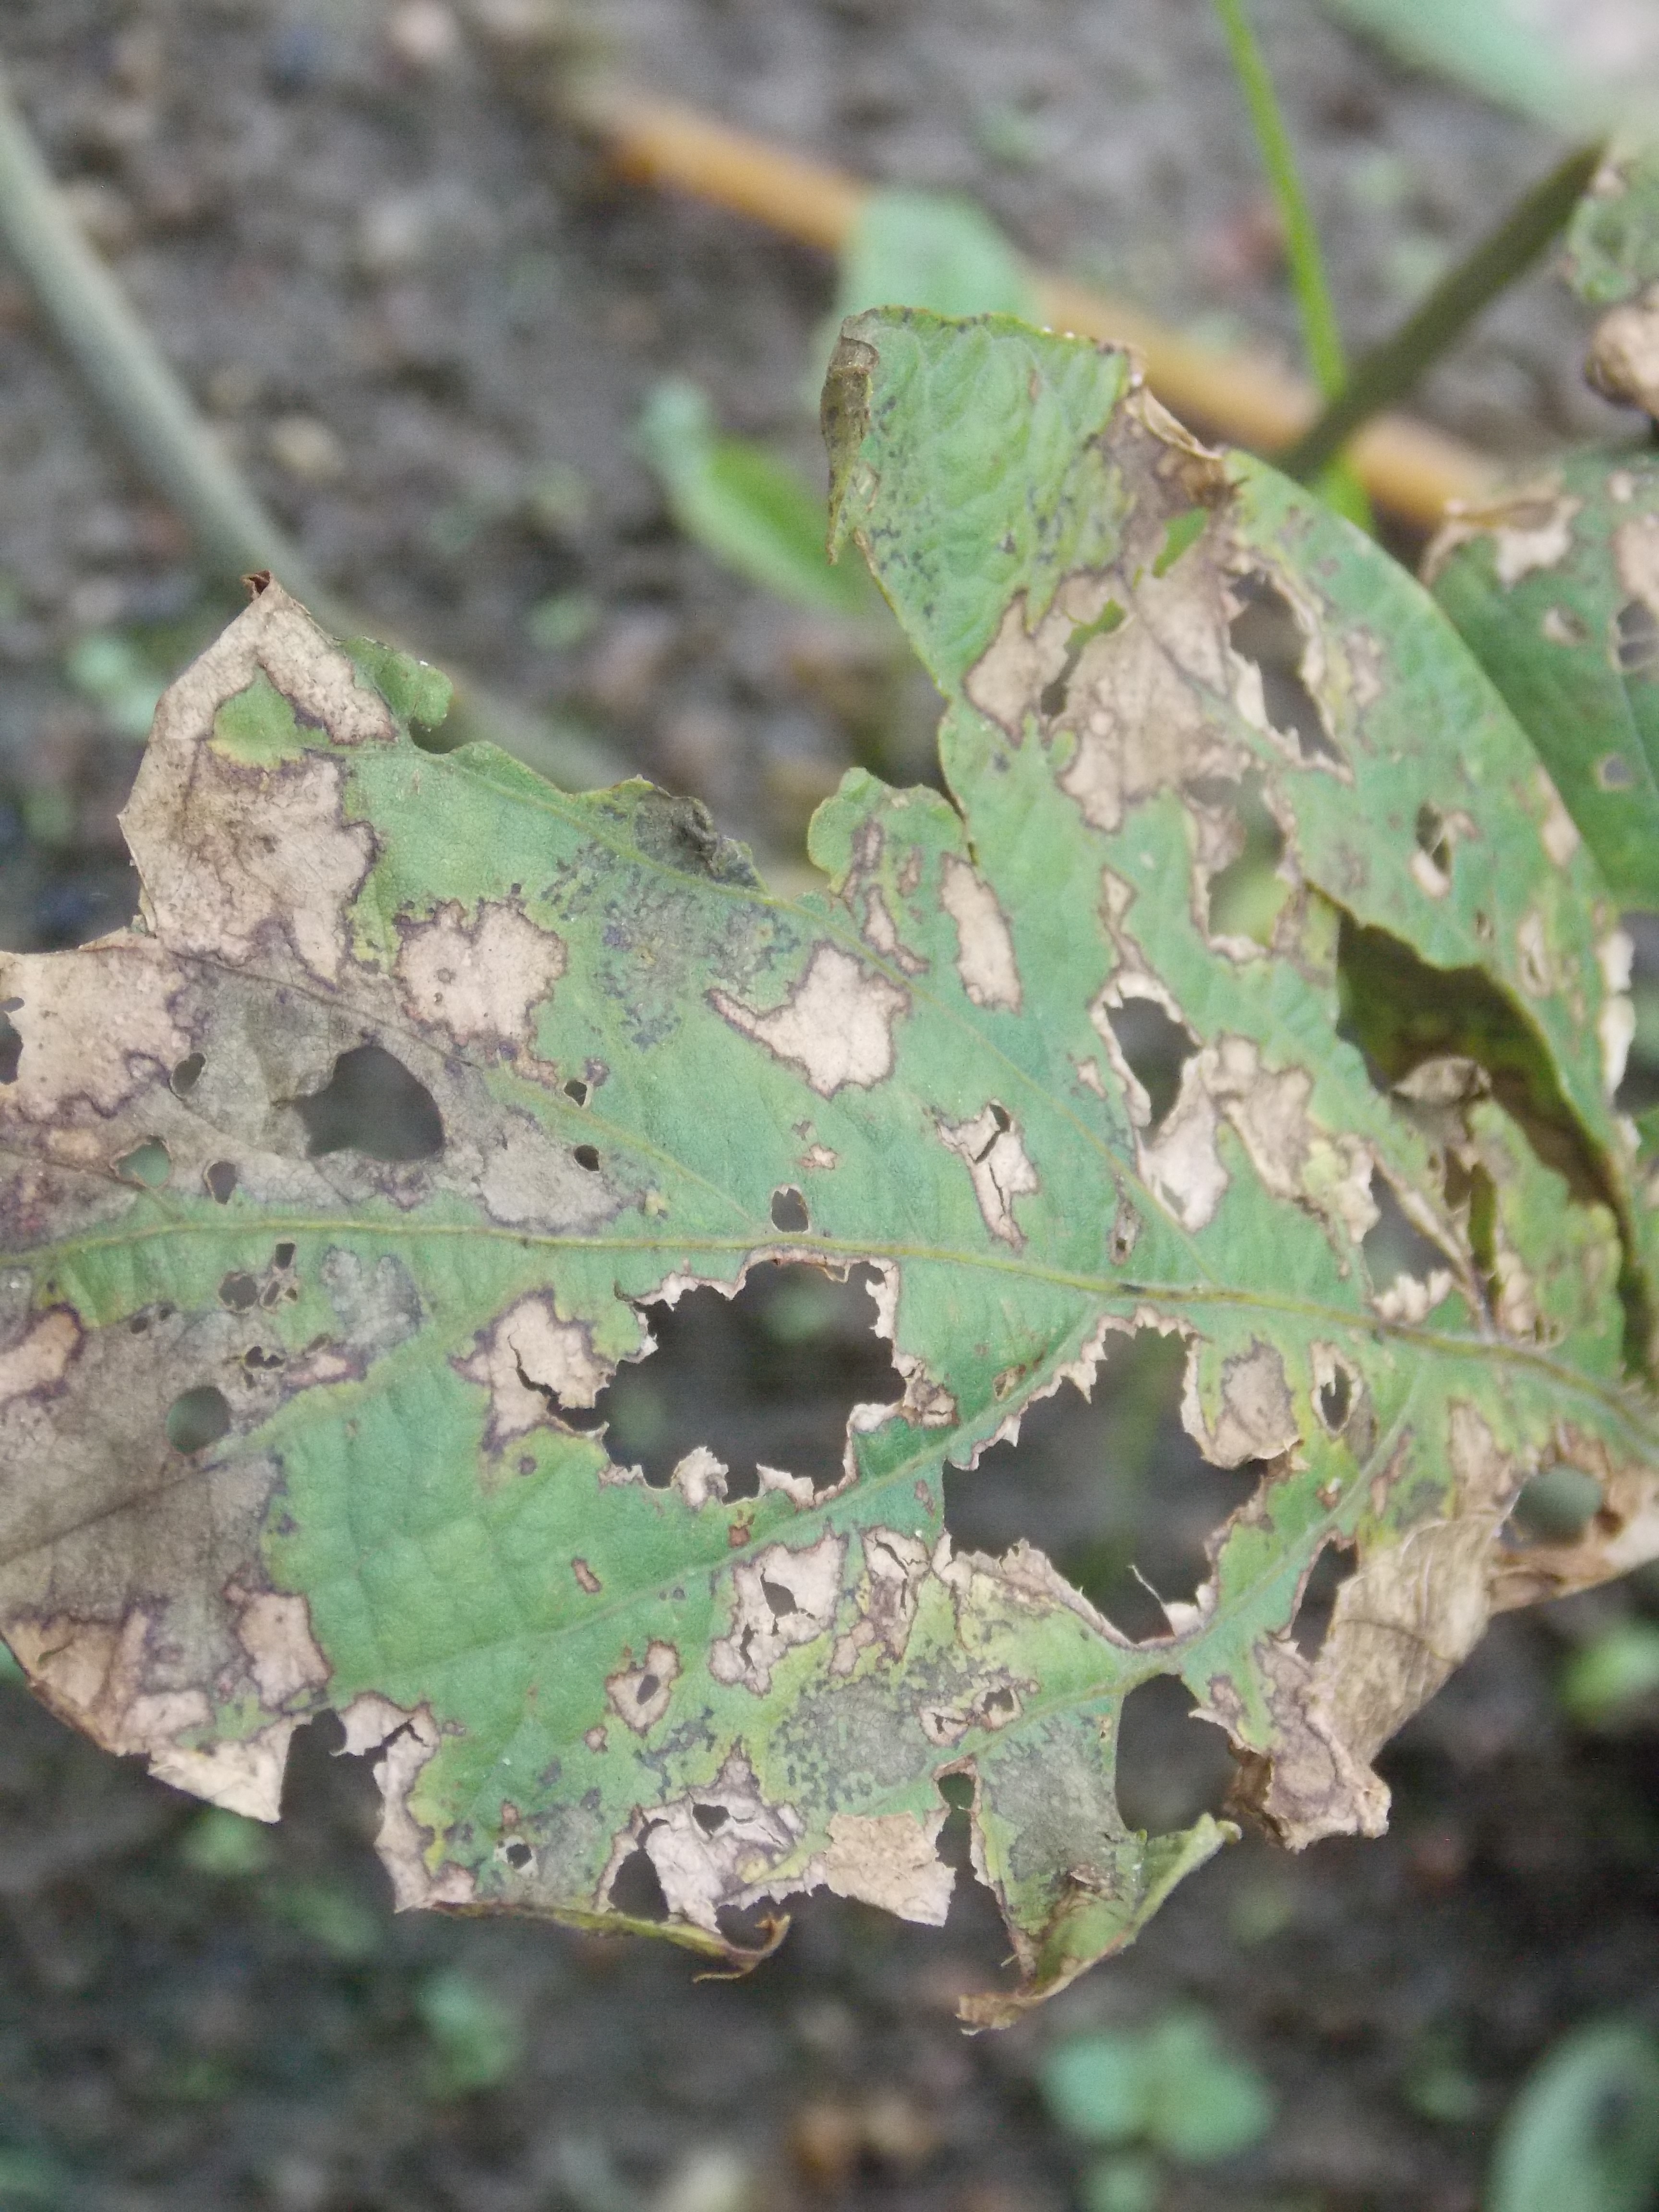
Label: Disease